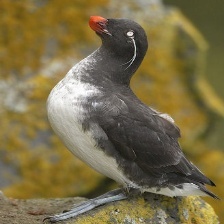
Species: PARAKETT  AUKLET
Scientific name: AETHIA PSITTACULA